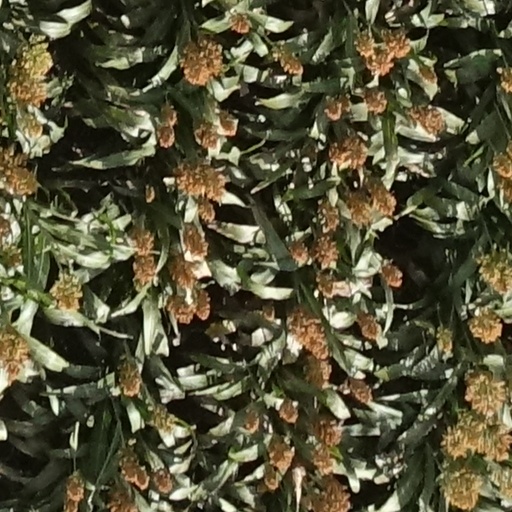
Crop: sorghum